Augustów

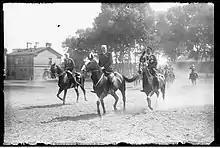
President of Poland Ignacy Mościcki during his visit in Augustów in 1932

During World War I, the Russian Army successfully counterattacked the German Army in the Battle of Augustów, in the lead-up to the better-known Battle of the Vistula River. In the aftermath of World War I, it was a site of fighting during the Battle of Augustów in 1920.